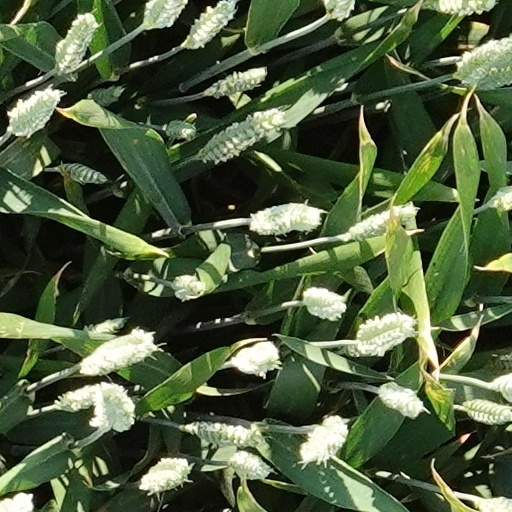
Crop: wheat